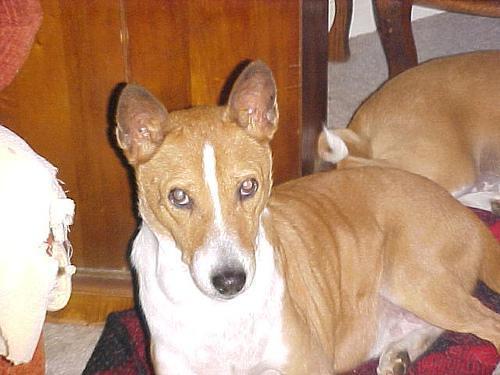
basenji